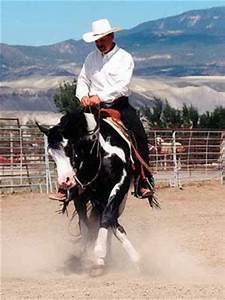
Label: cavallo